Fringe (TV series)

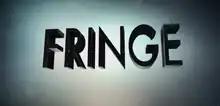
The "Prime Universe" title card used for seasons 1–3.

Fringe is an American science fiction television series created by J. J. Abrams, Alex Kurtzman, and Roberto Orci. It premiered on the Fox television network on September 9, 2008, and concluded on January 18, 2013, after five seasons comprising 100 episodes. An FBI agent, Olivia Dunham (Anna Torv), a genius but dysfunctional scientist, Walter Bishop (John Noble), and his son with a troubled past, Peter Bishop (Joshua Jackson), are all members of a newly formed Fringe Division in the Federal Bureau of Investigation. Based in Boston, Massachusetts, the team uses fringe science to investigate a series of unexplained and often ghastly occurrences which are related to a parallel universe.